Walter fitz Alan

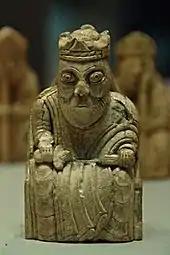
A king gaming piece of the so-called Lewis chessmen

Renfrew may well have served as the caput of the Strathgryfe group of holdings held by Walter, and could have been the main caput of all his holdings. The fact that he chose Paisley to serve as a priory does not necessarily mean that Renfrew was his principal caput. There is reason to suspect that North Kyle served as Walter's power centre. For example, Walter granted this religious house a tithe from all his lands except North Kyle. The fact that he granted away only one piece of land in North Kyle—as opposed to his extensive donations elsewhere—suggests that North Kyle was his largest block of his own demesne. As such, the archaeological evidence of a twelfth-century motte at Dundonald could indicate that Walter constructed Dundonald Castle, an earth and timber fortress, as his principal caput.